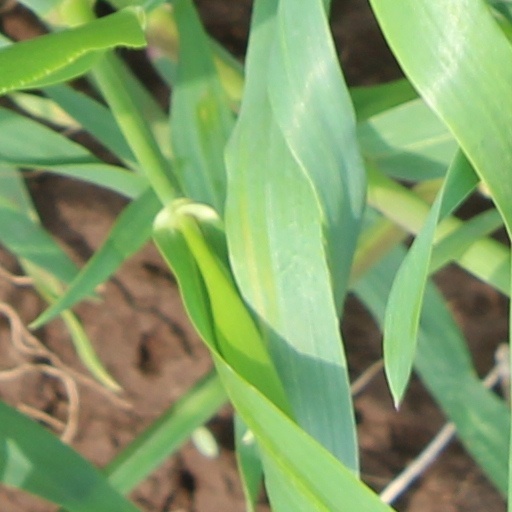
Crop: wheat